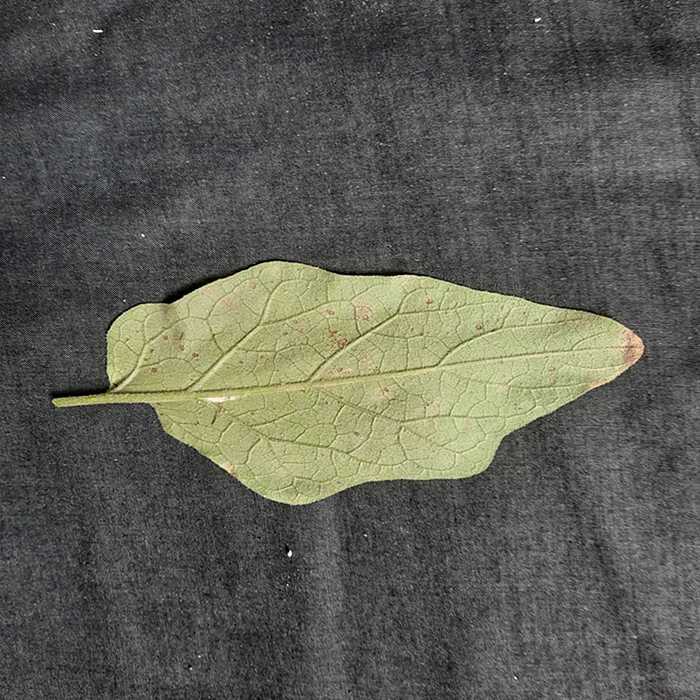
Plant: Eggplant
Label: Eggplant Cercopora leaf spot